Shlach

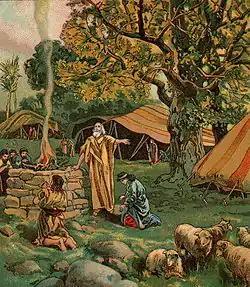
Abram Called To Be a Blessing (illustration from a Bible card published 1906 by the Providence Lithograph Company)

While Leviticus 2 and Leviticus 6:7–16 set out the procedure for the meal-offering ("minchah"), before then, in Genesis 4:3, Cain brought an offering ("minchah") of the fruit of the ground. And then Genesis 4:4–5 reports that God had respect for Abel and his offering ("minchato"), but for Cain and his offering ("minchato"), God had no respect.